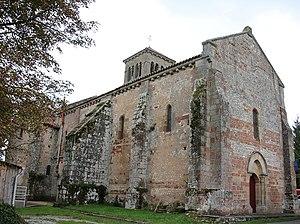
Portail ouest et nef de l'église d'Agonges
L'église Notre-Dame est un édifice religieux du XIIᵉ siècle située dans la commune d'Agonges dans le département de l'Allier.
Cet article recense une partie des monuments historiques de l'Allier, en France.
Le pays de Souvigny, berceau de la famille des Bourbons, comprend une multitude d'églises romanes construites entre les XIᵉ et XIIIᵉ siècles. Elles mélangent les influences auvergnates, berrichonnes, mais surtout bourguignonnes. Avec l'implantation d'abbayes et de prieurés et la protection des sires puis ducs de Bourbon, le style roman voit un essor considérable dans la première moitié du Moyen Âge aux alentours de Souvigny et de Bourbon-l'Archambault. L'influence bourguignonne est due à l'implantation dans la région de l'important prieuré de Souvigny, qui dépend alors de la puissante abbaye de Cluny, en Bourgogne. Cette dernière, qui veut montrer sa puissance face à Rome, l'imite au niveau de l'architecture en utilisant pour édifier ses monuments des éléments antiques, qui rappellent la gloire de Rome jusqu'au Vᵉ siècle. La présence de pilastres, chapiteaux corinthiens, etc., est due à cela.